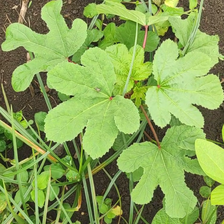
Weed species: Little_Mallow(Malva parviflora)